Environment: real
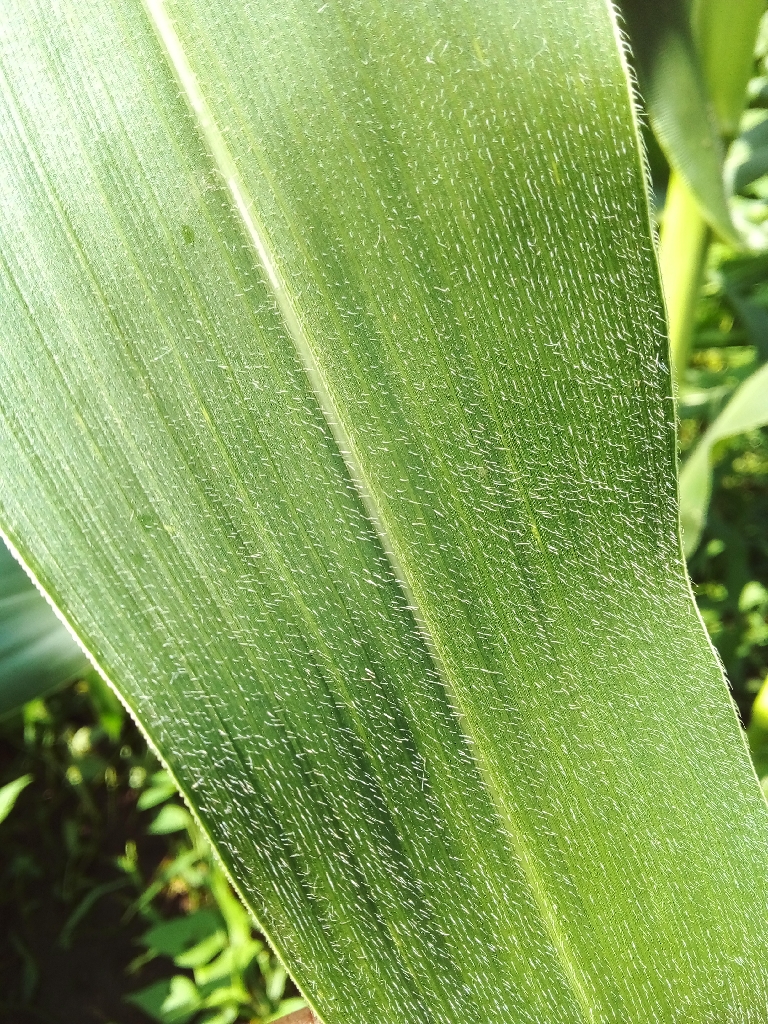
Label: healthy